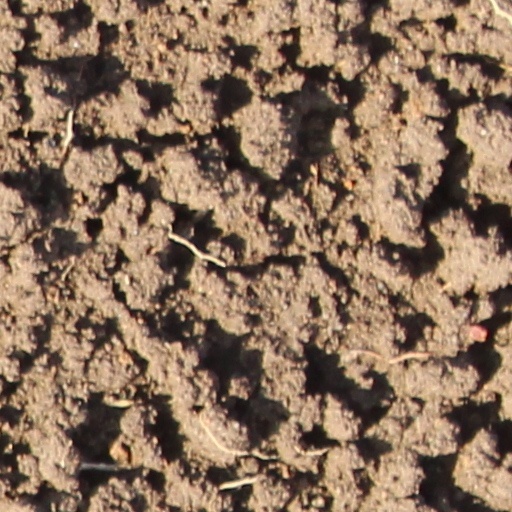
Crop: wheat